Santa Cruz, Manila

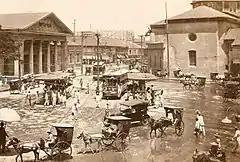
Plaza Goiti (now Plaza Lacson)

Prior to the arrival of the Spanish conquistadors to the Philippine archipelago in 1521, the district of Santa Cruz was partly marshland, patches of greenery, orchards, and ricefields. A Spanish expedition in 1581 claimed the territory and awarded it to the Society of Jesus.